Walter Mondale

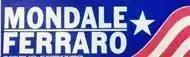
A Mondale—Ferraro bumper sticker

At the Democratic National Convention, Mondale chose United States House of Representatives member Geraldine Ferraro from New York as his running mate, making her the first woman nominated for that position by a major party. Aides later said that Mondale was determined to make a historic choice with his vice presidential candidate, having considered San Francisco Mayor Dianne Feinstein (female and Jewish); Los Angeles Mayor Tom Bradley, an African American; and San Antonio Mayor Henry Cisneros, a Mexican American, as finalists. Others preferred U.S. Senate member Lloyd Bentsen of Texas because he would appeal to the Deep South, or even nomination rival Gary Hart. Ferraro, as a Catholic, was criticized by some Catholic Church leaders for being pro-choice. Much more controversy erupted over her changing positions about the release of her husband's tax returns, and her own ethics record in the House. Ferraro was on the defensive throughout much of the campaign, largely negating her breakthrough as the first woman on a major national ticket. She was also the first Italian American to reach that level in American politics.